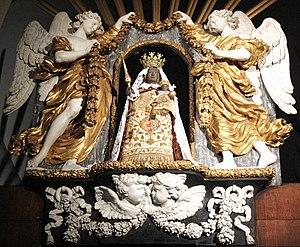
Statue miraculeuse du Sanctuaire de La Sarte à Huy, Belgique.
Cet article liste les sanctuaires mariaux du monde entier classés par pays. Il inclut les sanctuaires dévolus à Marie, actuels ou ayant existé dans le passé. Les éventuelles dates entre parenthèses correspondent à l'année de création du sanctuaire, et, le cas échéant, à l'année de sa disparition.